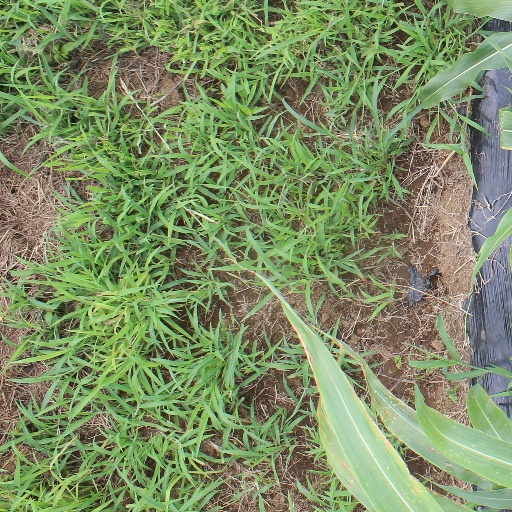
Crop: sorghum